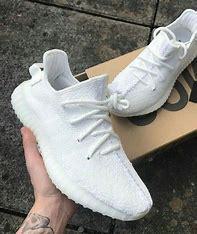
Brand: Adidas
Model: 350